Charles B. Black

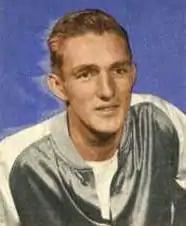
Black in 1948

Charles Bradford Black Jr. (June 15, 1921 – December 22, 1992) was an American professional basketball player and a four-time All-American at the University of Kansas. Black was also a decorated war hero.